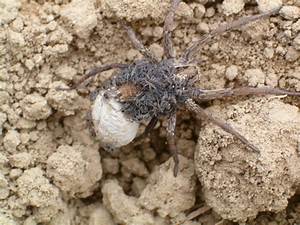
Label: spider